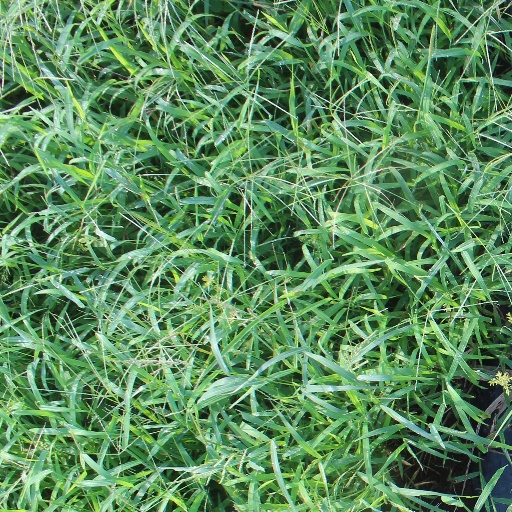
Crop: sorghum